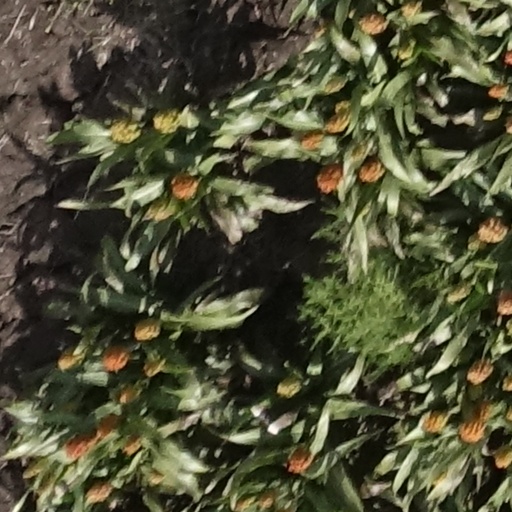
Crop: sorghum